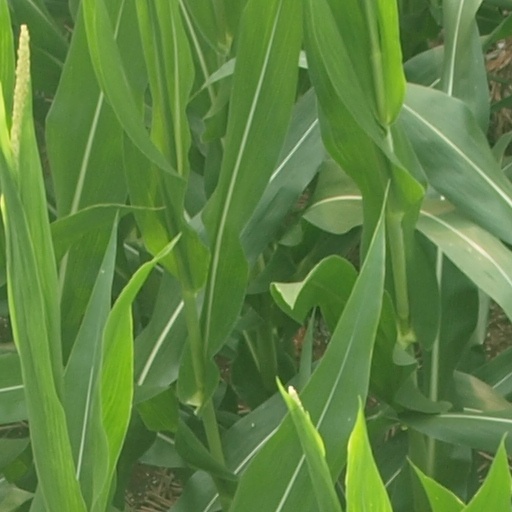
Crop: maize; corn